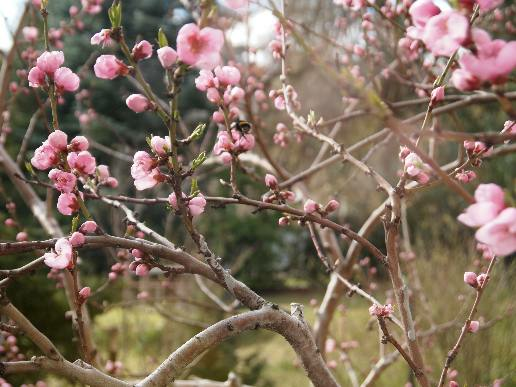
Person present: No